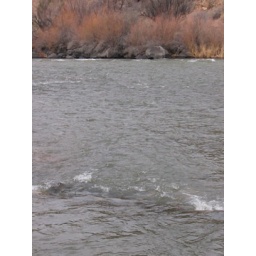
We couldn't pass up the opportunity to sand near the water of the Rio grande river